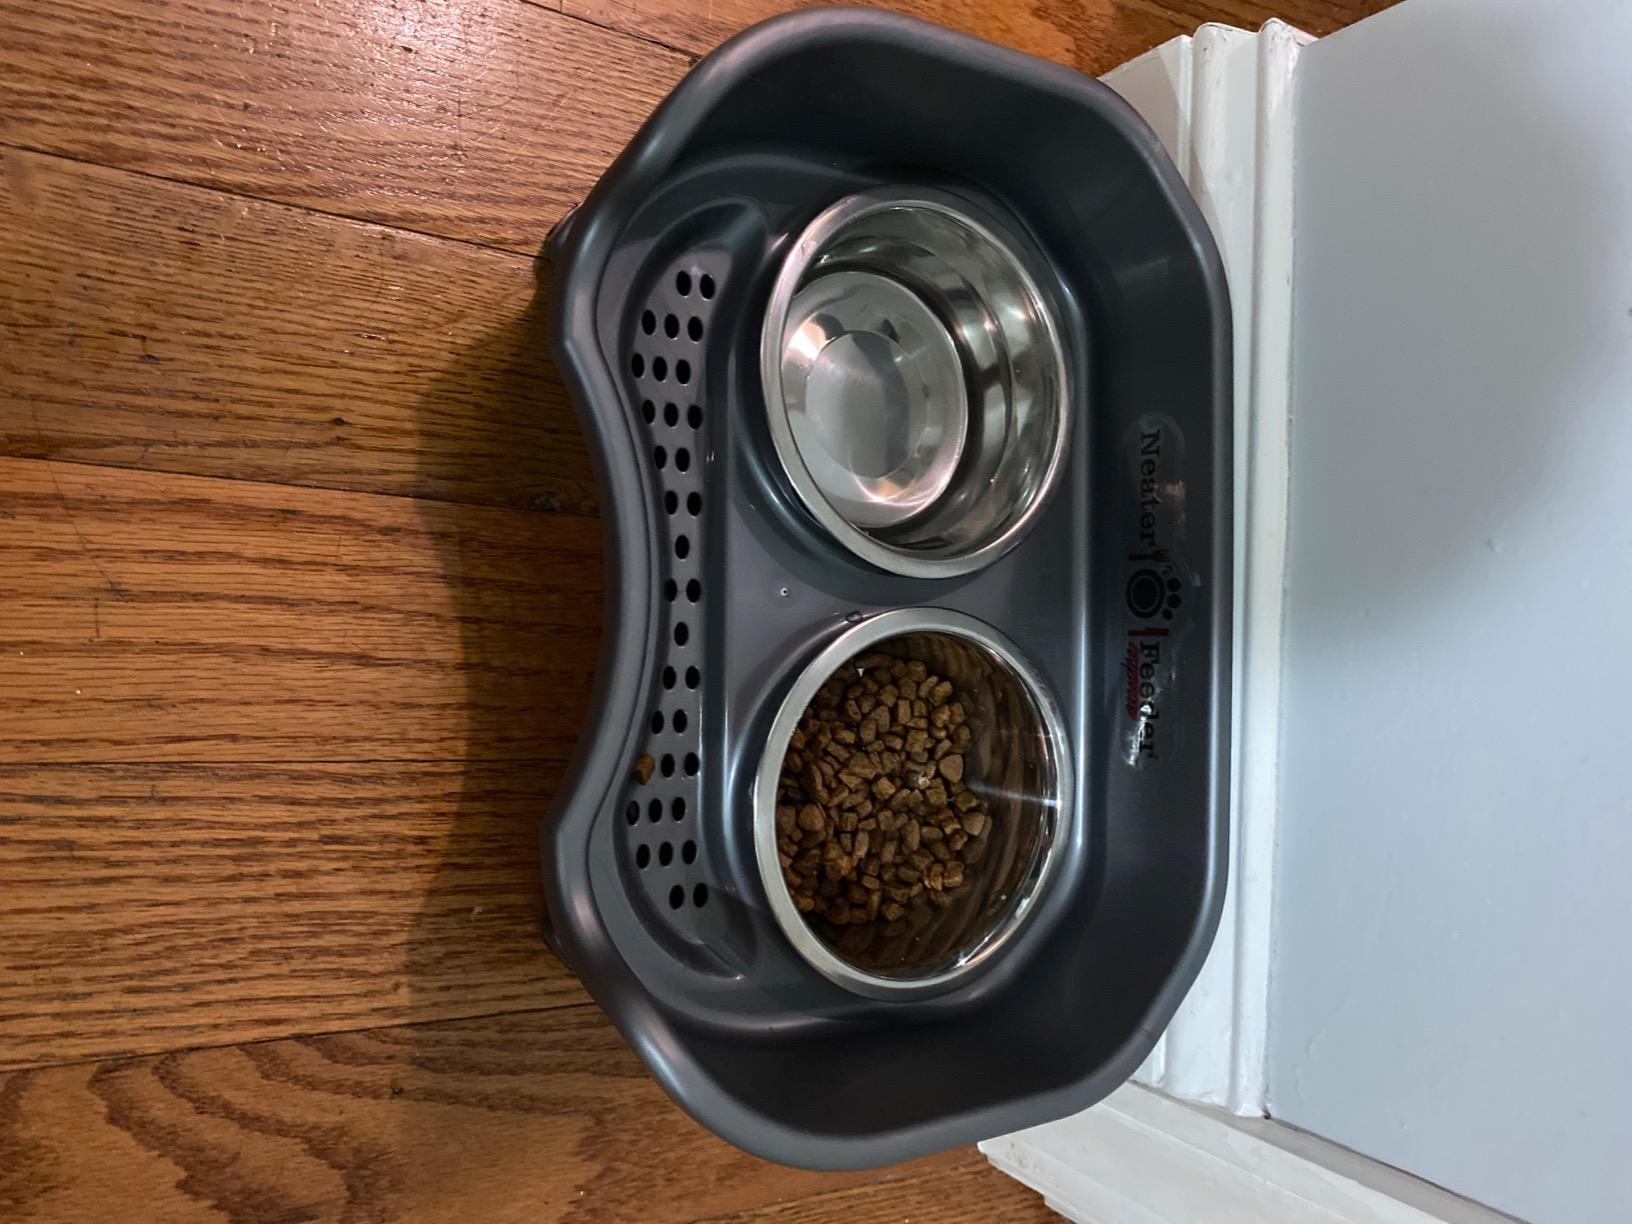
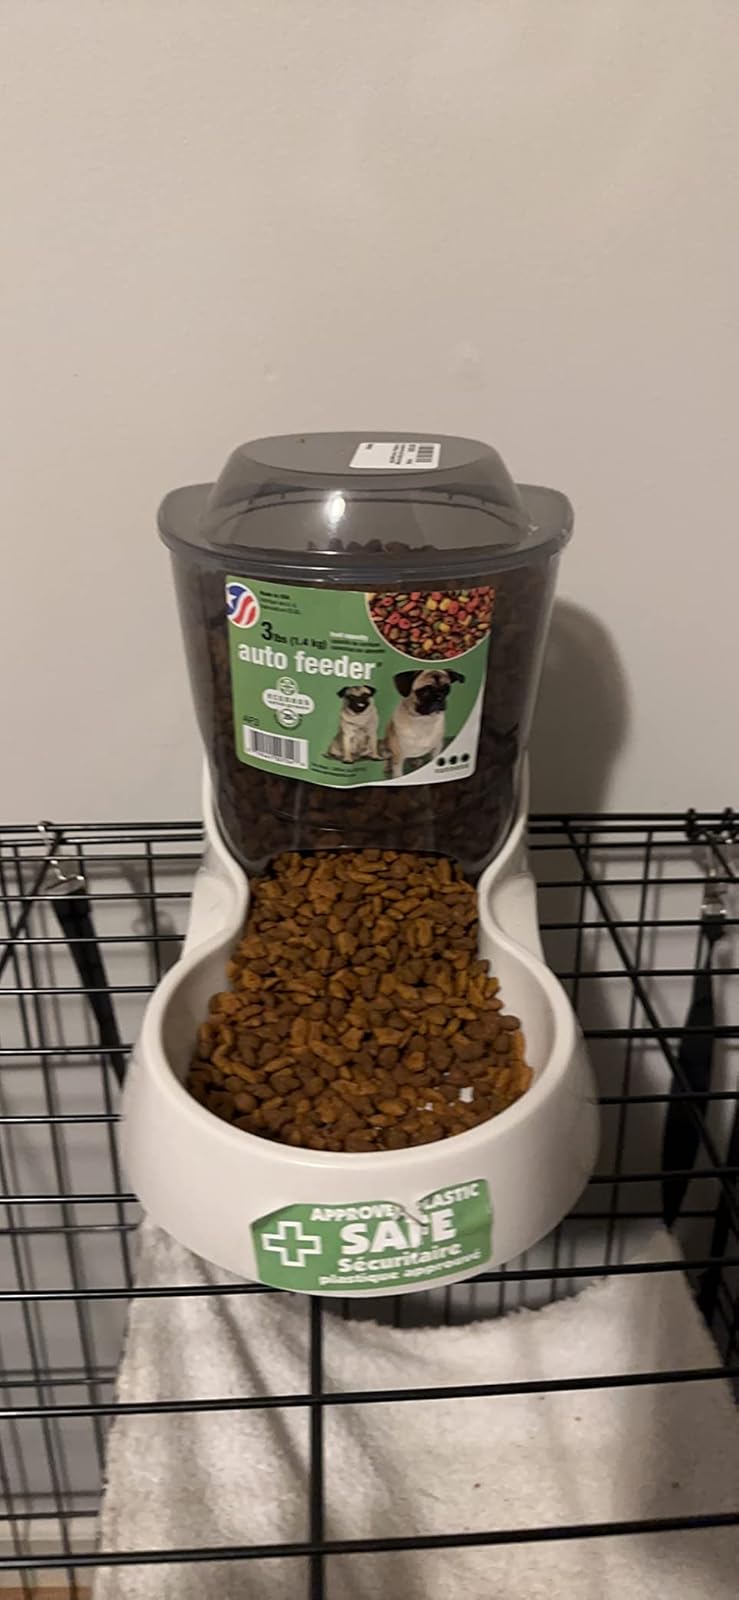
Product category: items_feeder
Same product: no